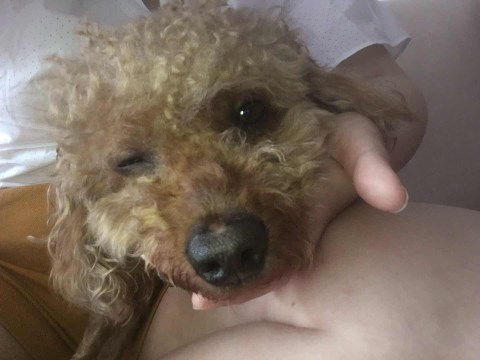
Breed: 7449-n000128-teddy